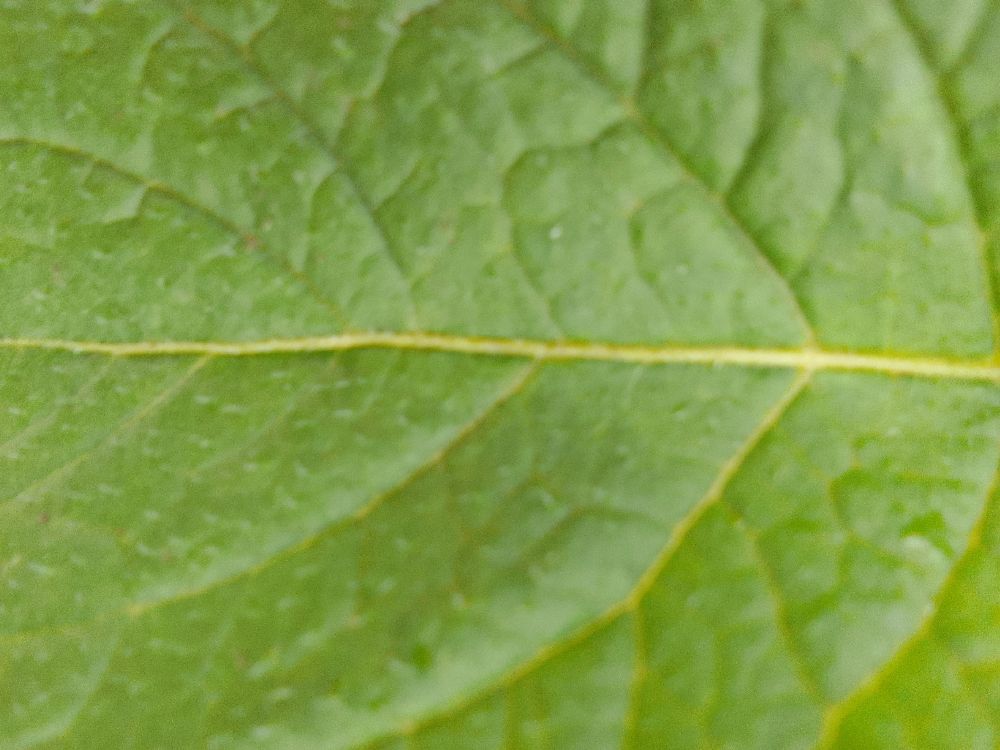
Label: Healthy